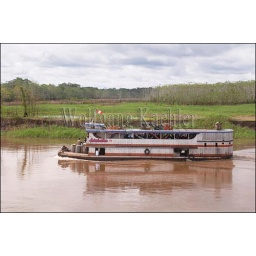
Peru, amazon river basin, near iquitos, maranon river, local river boat